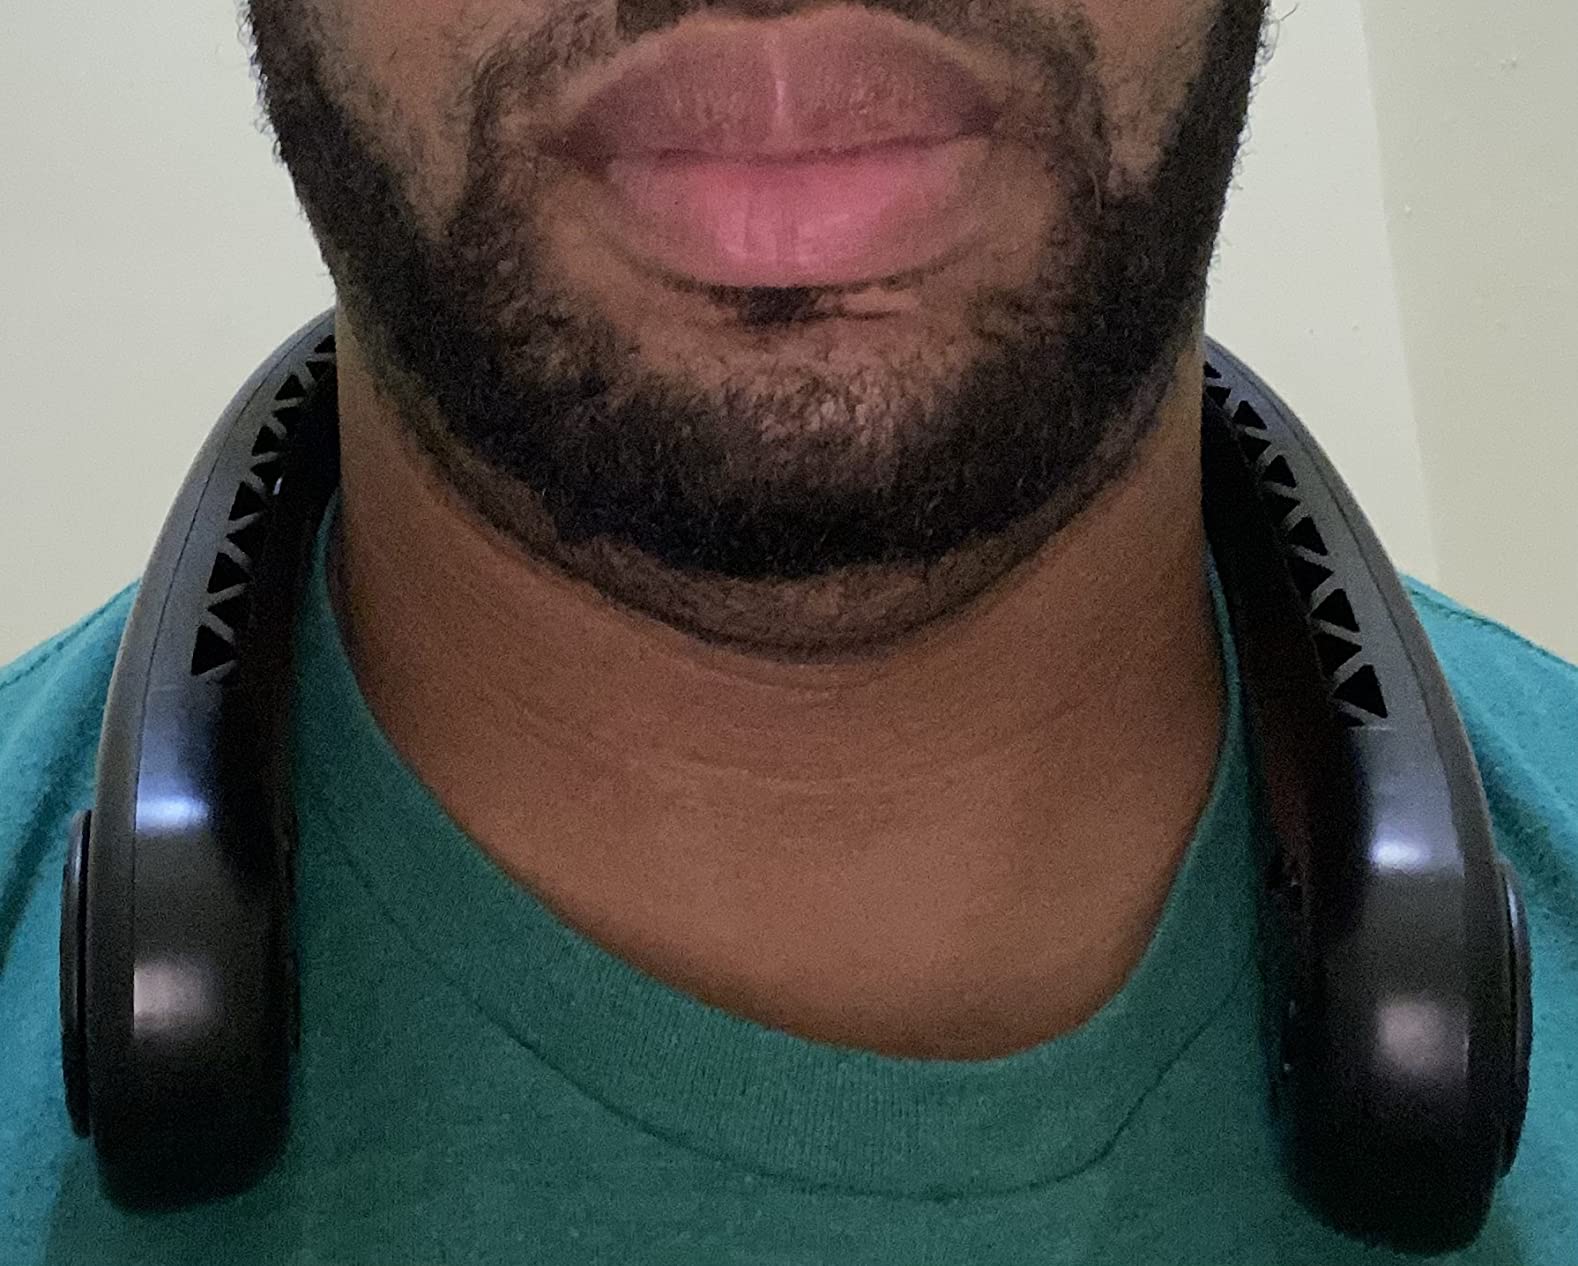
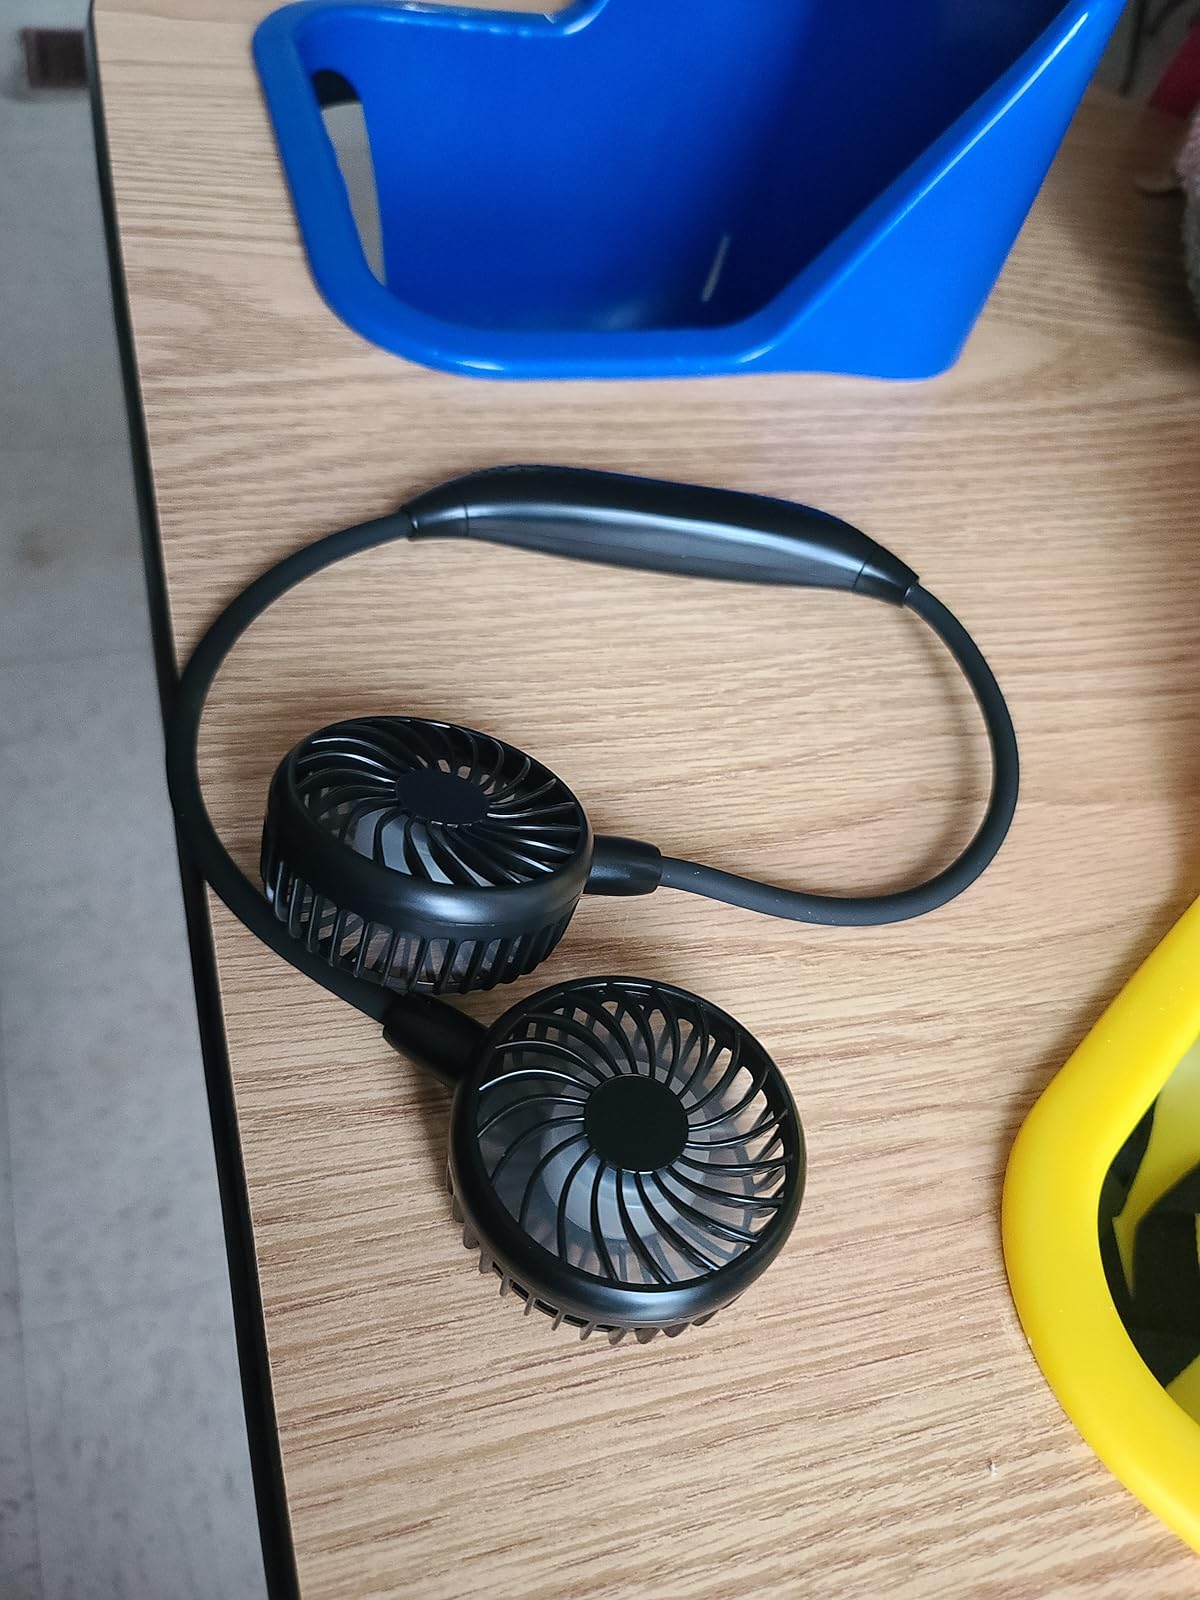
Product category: fan
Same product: no